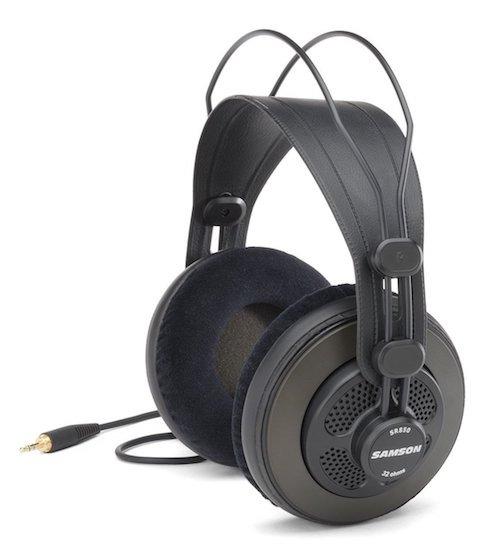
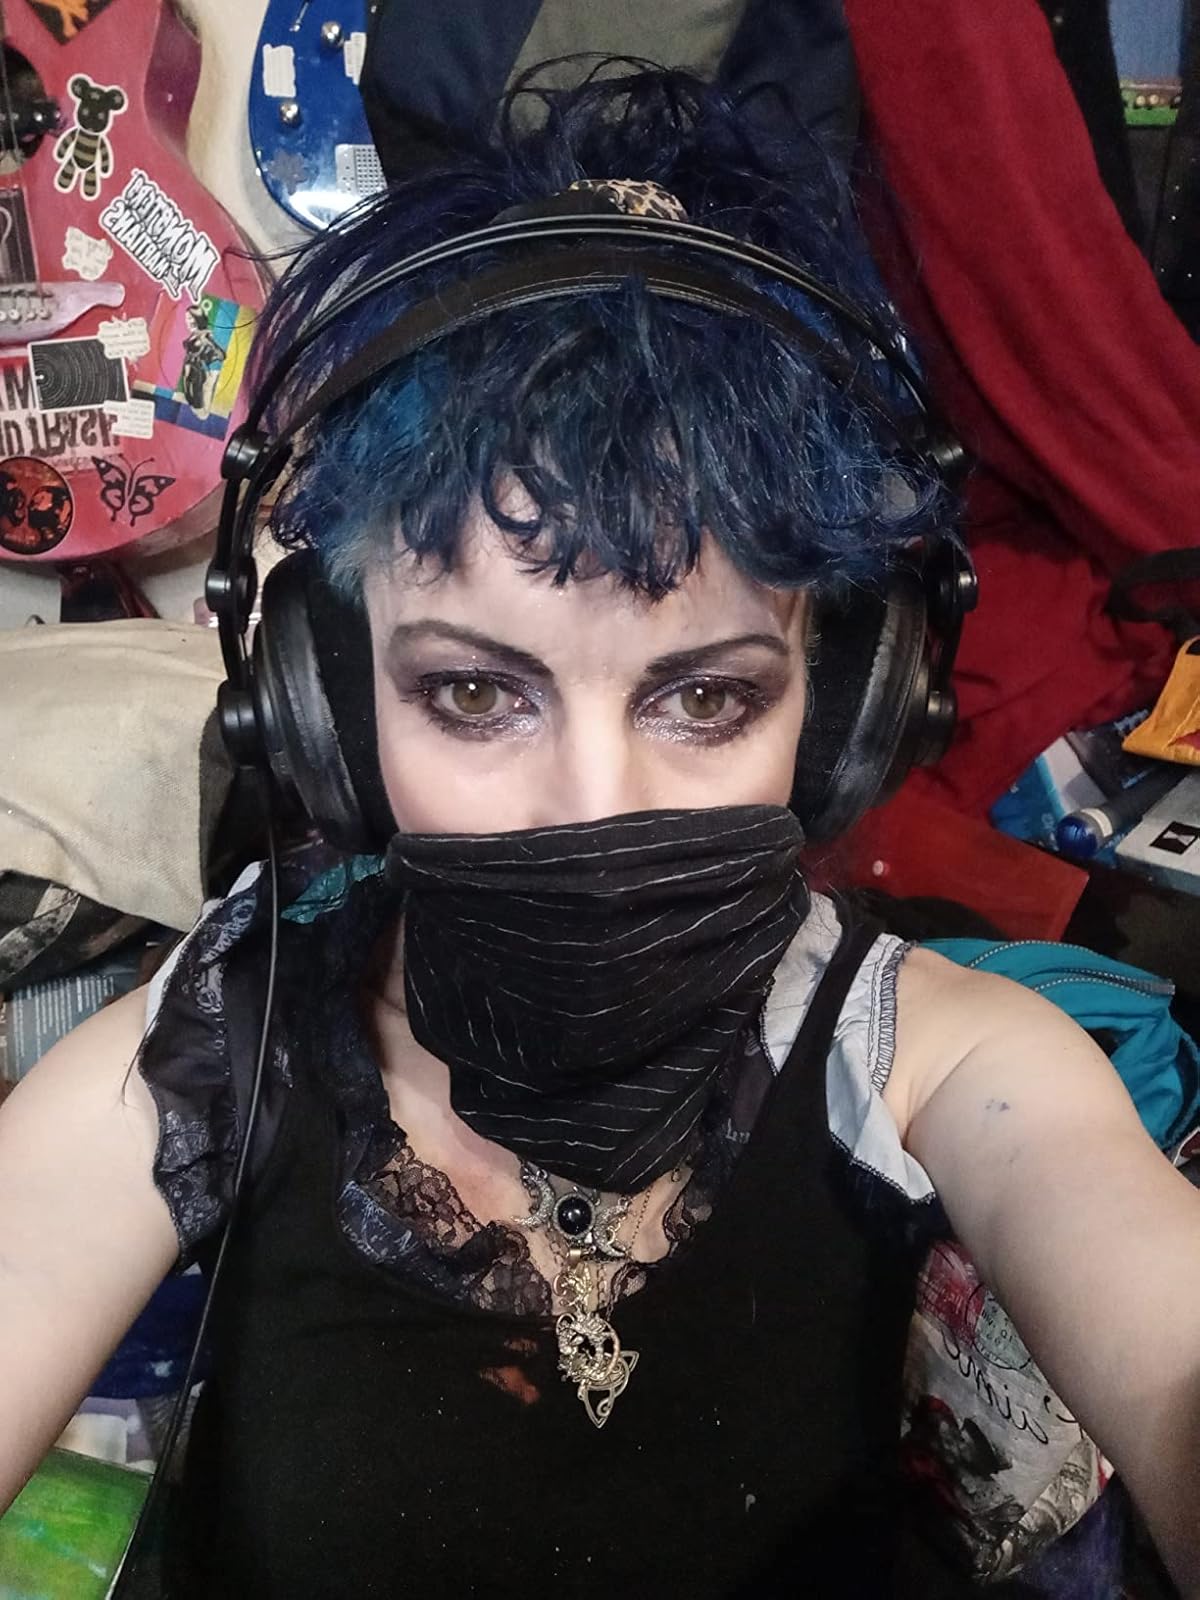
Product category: headphones
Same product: yes